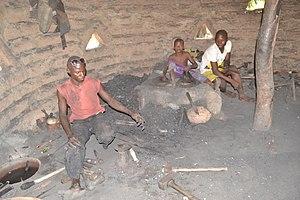
Un forgeron en activité, dans son atelier, à Ferké, une ville située au nord de la Côte d'Ivoire, à environ 600 km d'Abidjan, la capitale économique ivoirienne. This is an image of ""African people at work"" from Ivory Coast"
Le forgeron est un ouvrier ou artisan professionnel qui forge à la main et assemble des pièces de métal pour réaliser des objets usuels ou entrant dans la composition d'un bâtiment.